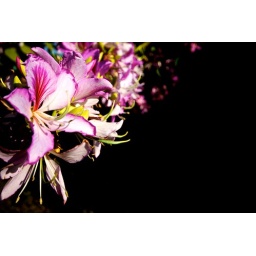
Neighbor's tree branch was blooming these things over the fence